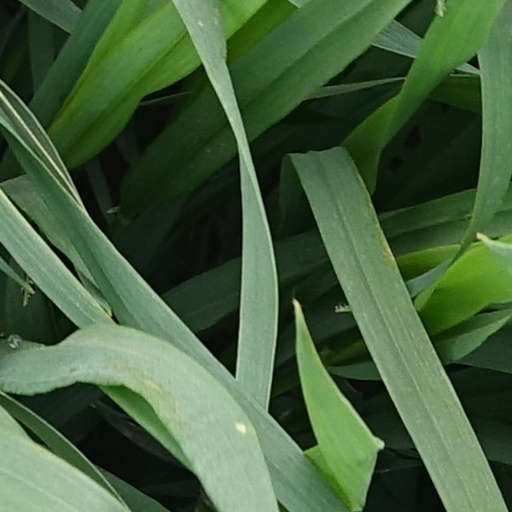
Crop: wheat